What the World Needs Now Is Love

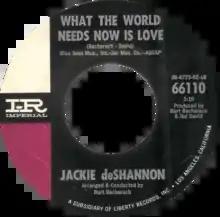
One of side-A labels of the 1965 US single

"What the World Needs Now Is Love" is a 1965 song with lyrics by Hal David and music composed by Burt Bacharach. First recorded and made popular by Jackie DeShannon, it was released on April 15, 1965, on the Imperial label after a release on sister label Liberty records the previous month was canceled. It peaked at number seven on the US Hot 100 in July of that year. In Canada, the song reached number one.